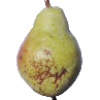
Label: Pear Williams 1